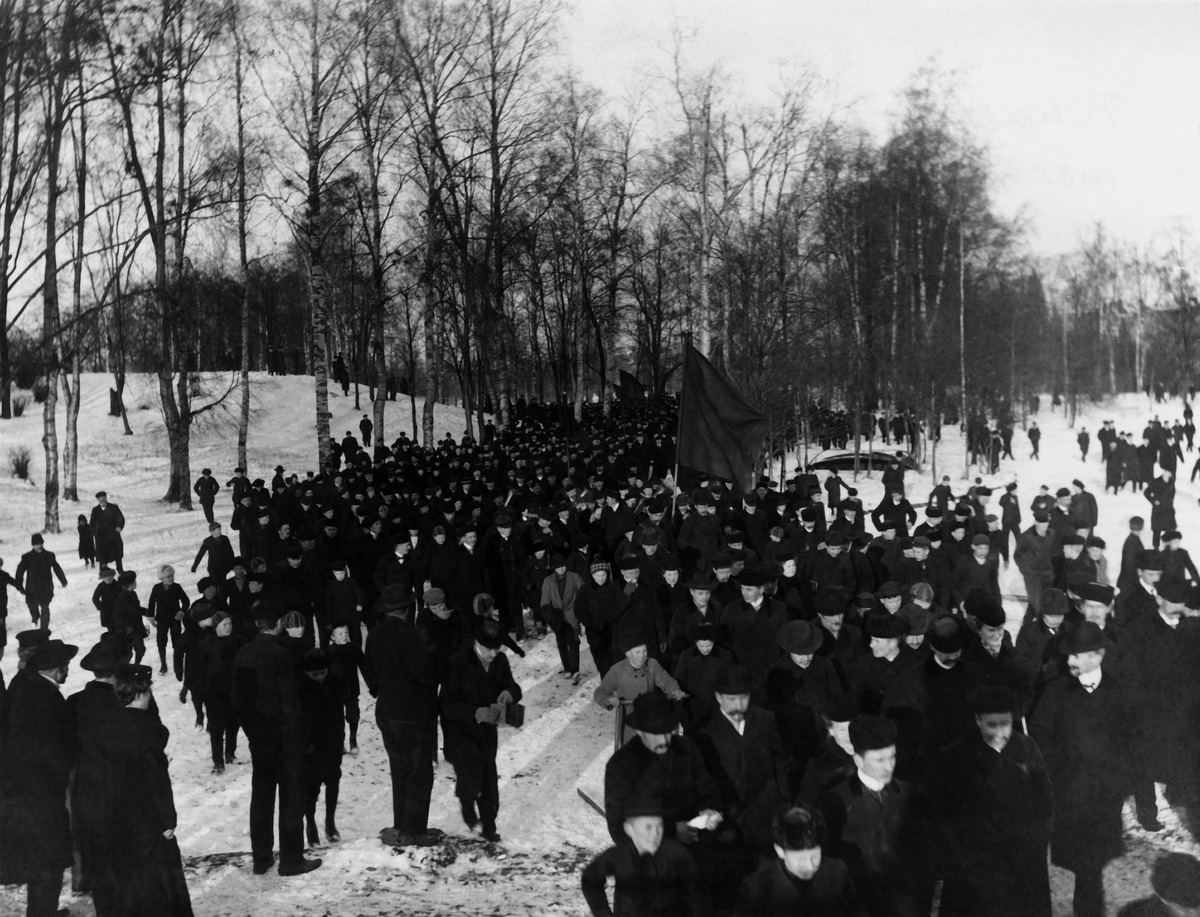
Punakaartin lipun vihkimistilaisuus Kaisaniemessä suurlakon jälkeen
sisällön kuvaus: Punakaartin lipun vihkimistilaisuus Kaisaniemessä suurlakon jälkeen. Punakaartilaiset poistumassa tilaisuudesta. mustavalkoinen
Kuvaaja: Rosenberg, Harald, valokuvaaja
Ajankohta: kuvausaika 19.11.1905
Paikka: Suomi, Uusimaa, Helsinki, Kluuvi Helsinki, Kaisaniemi
Aiheet: autonomian aika sortovuodet, työtaistelut lakot, punakaartit, joukkoliikkeet, liput järjestöliput, tunteet isänmaallisuus